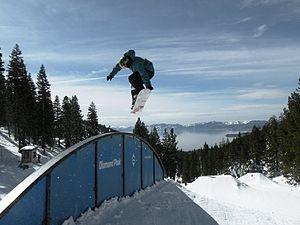
Une barre de slide ou rail est une structure métallique utilisée dans la pratique du ski freestyle ou du snowboard où le but principal est de glisser en équilibre.